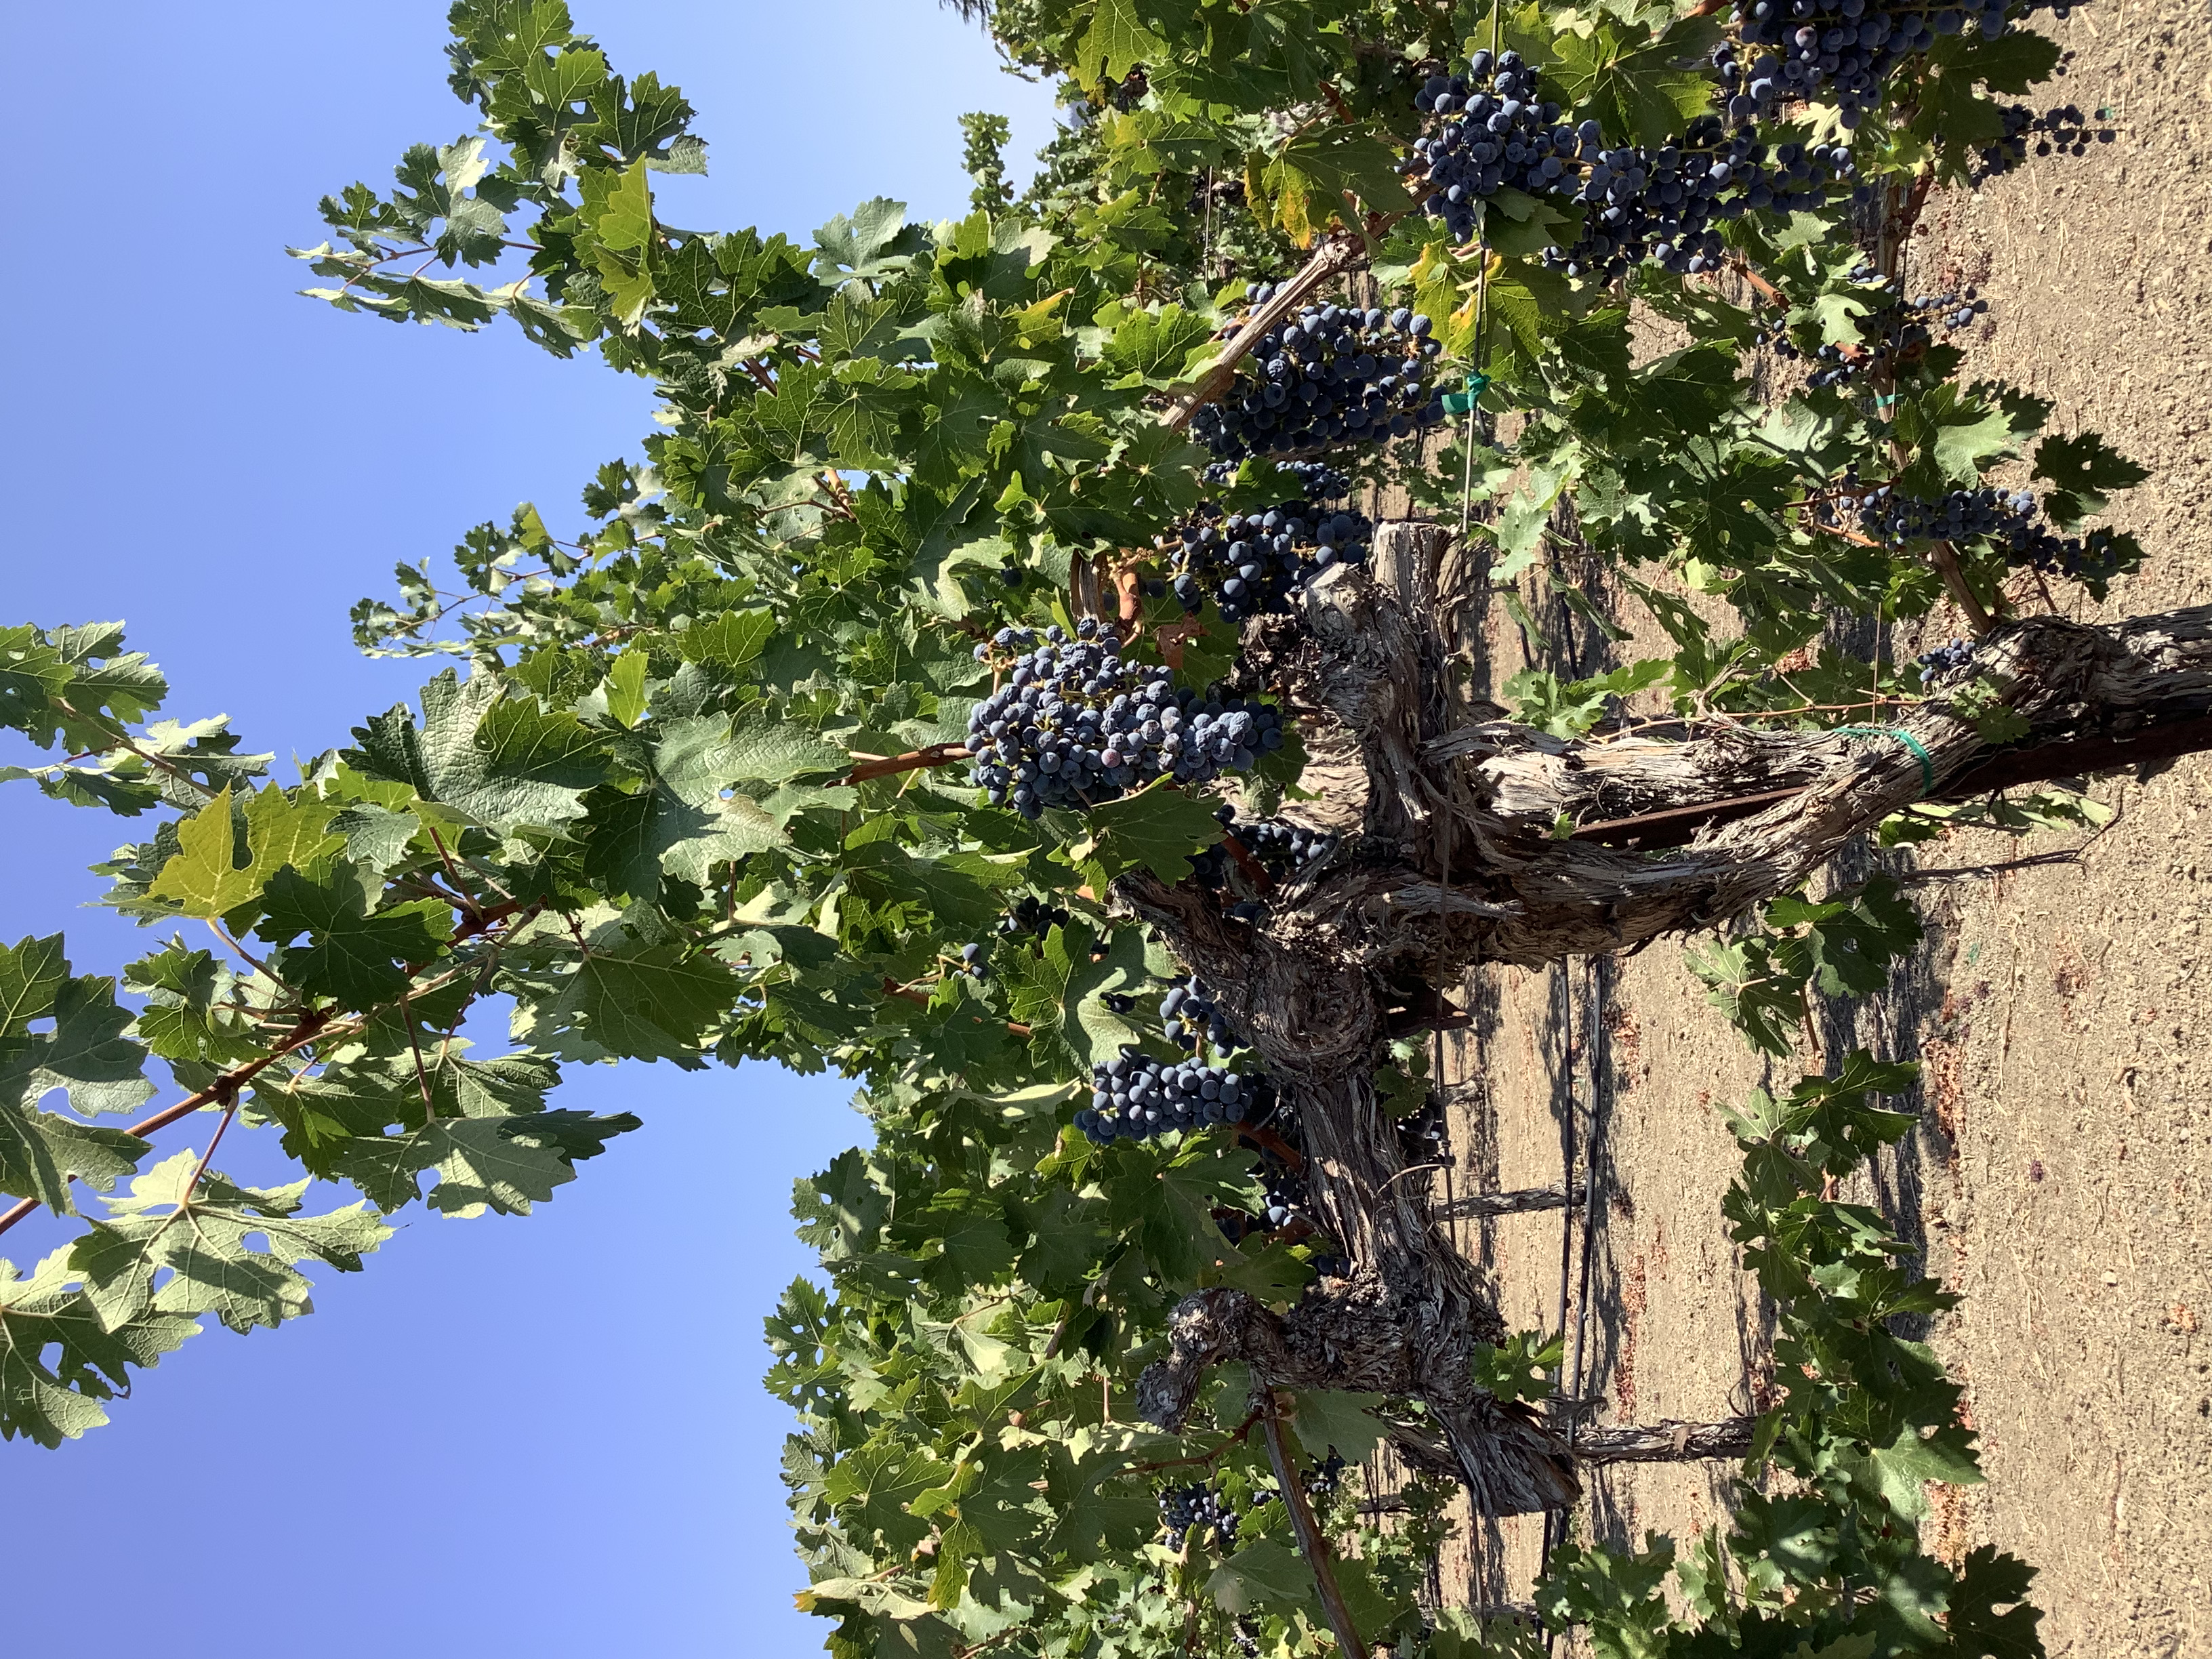
Label: No Virus